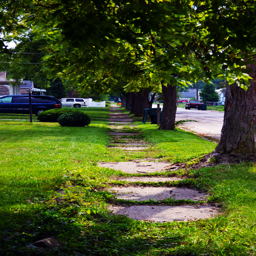
figure -- photo showing the current state of many sidewalks .